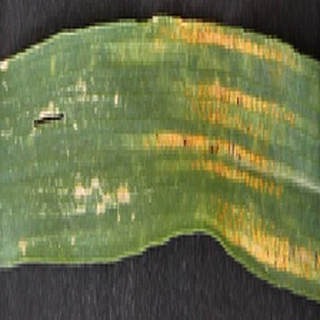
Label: wheat_yellow_rust